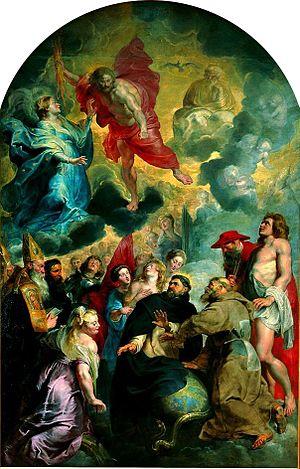
La peinture baroque est liée au mouvement culturel baroque qui marque l'Europe, essentiellement au fil des XVIIᵉ et XVIIIᵉ siècles. Ses représentants les plus fameux viennent d'Italie et des Pays-Bas, comme Caravage ou Rubens, mais parfois aussi d'autres pays européens comme la France ou l'Espagne.